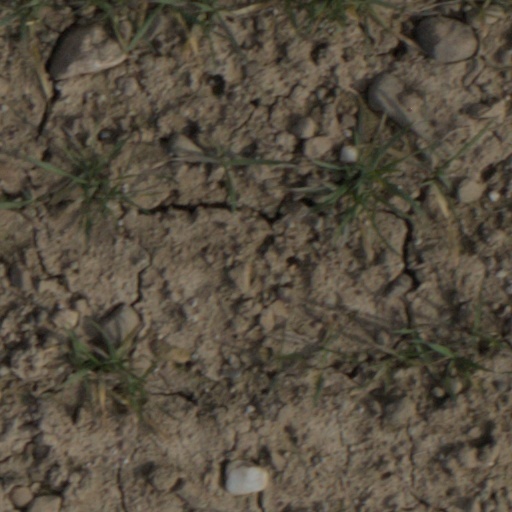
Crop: wheat